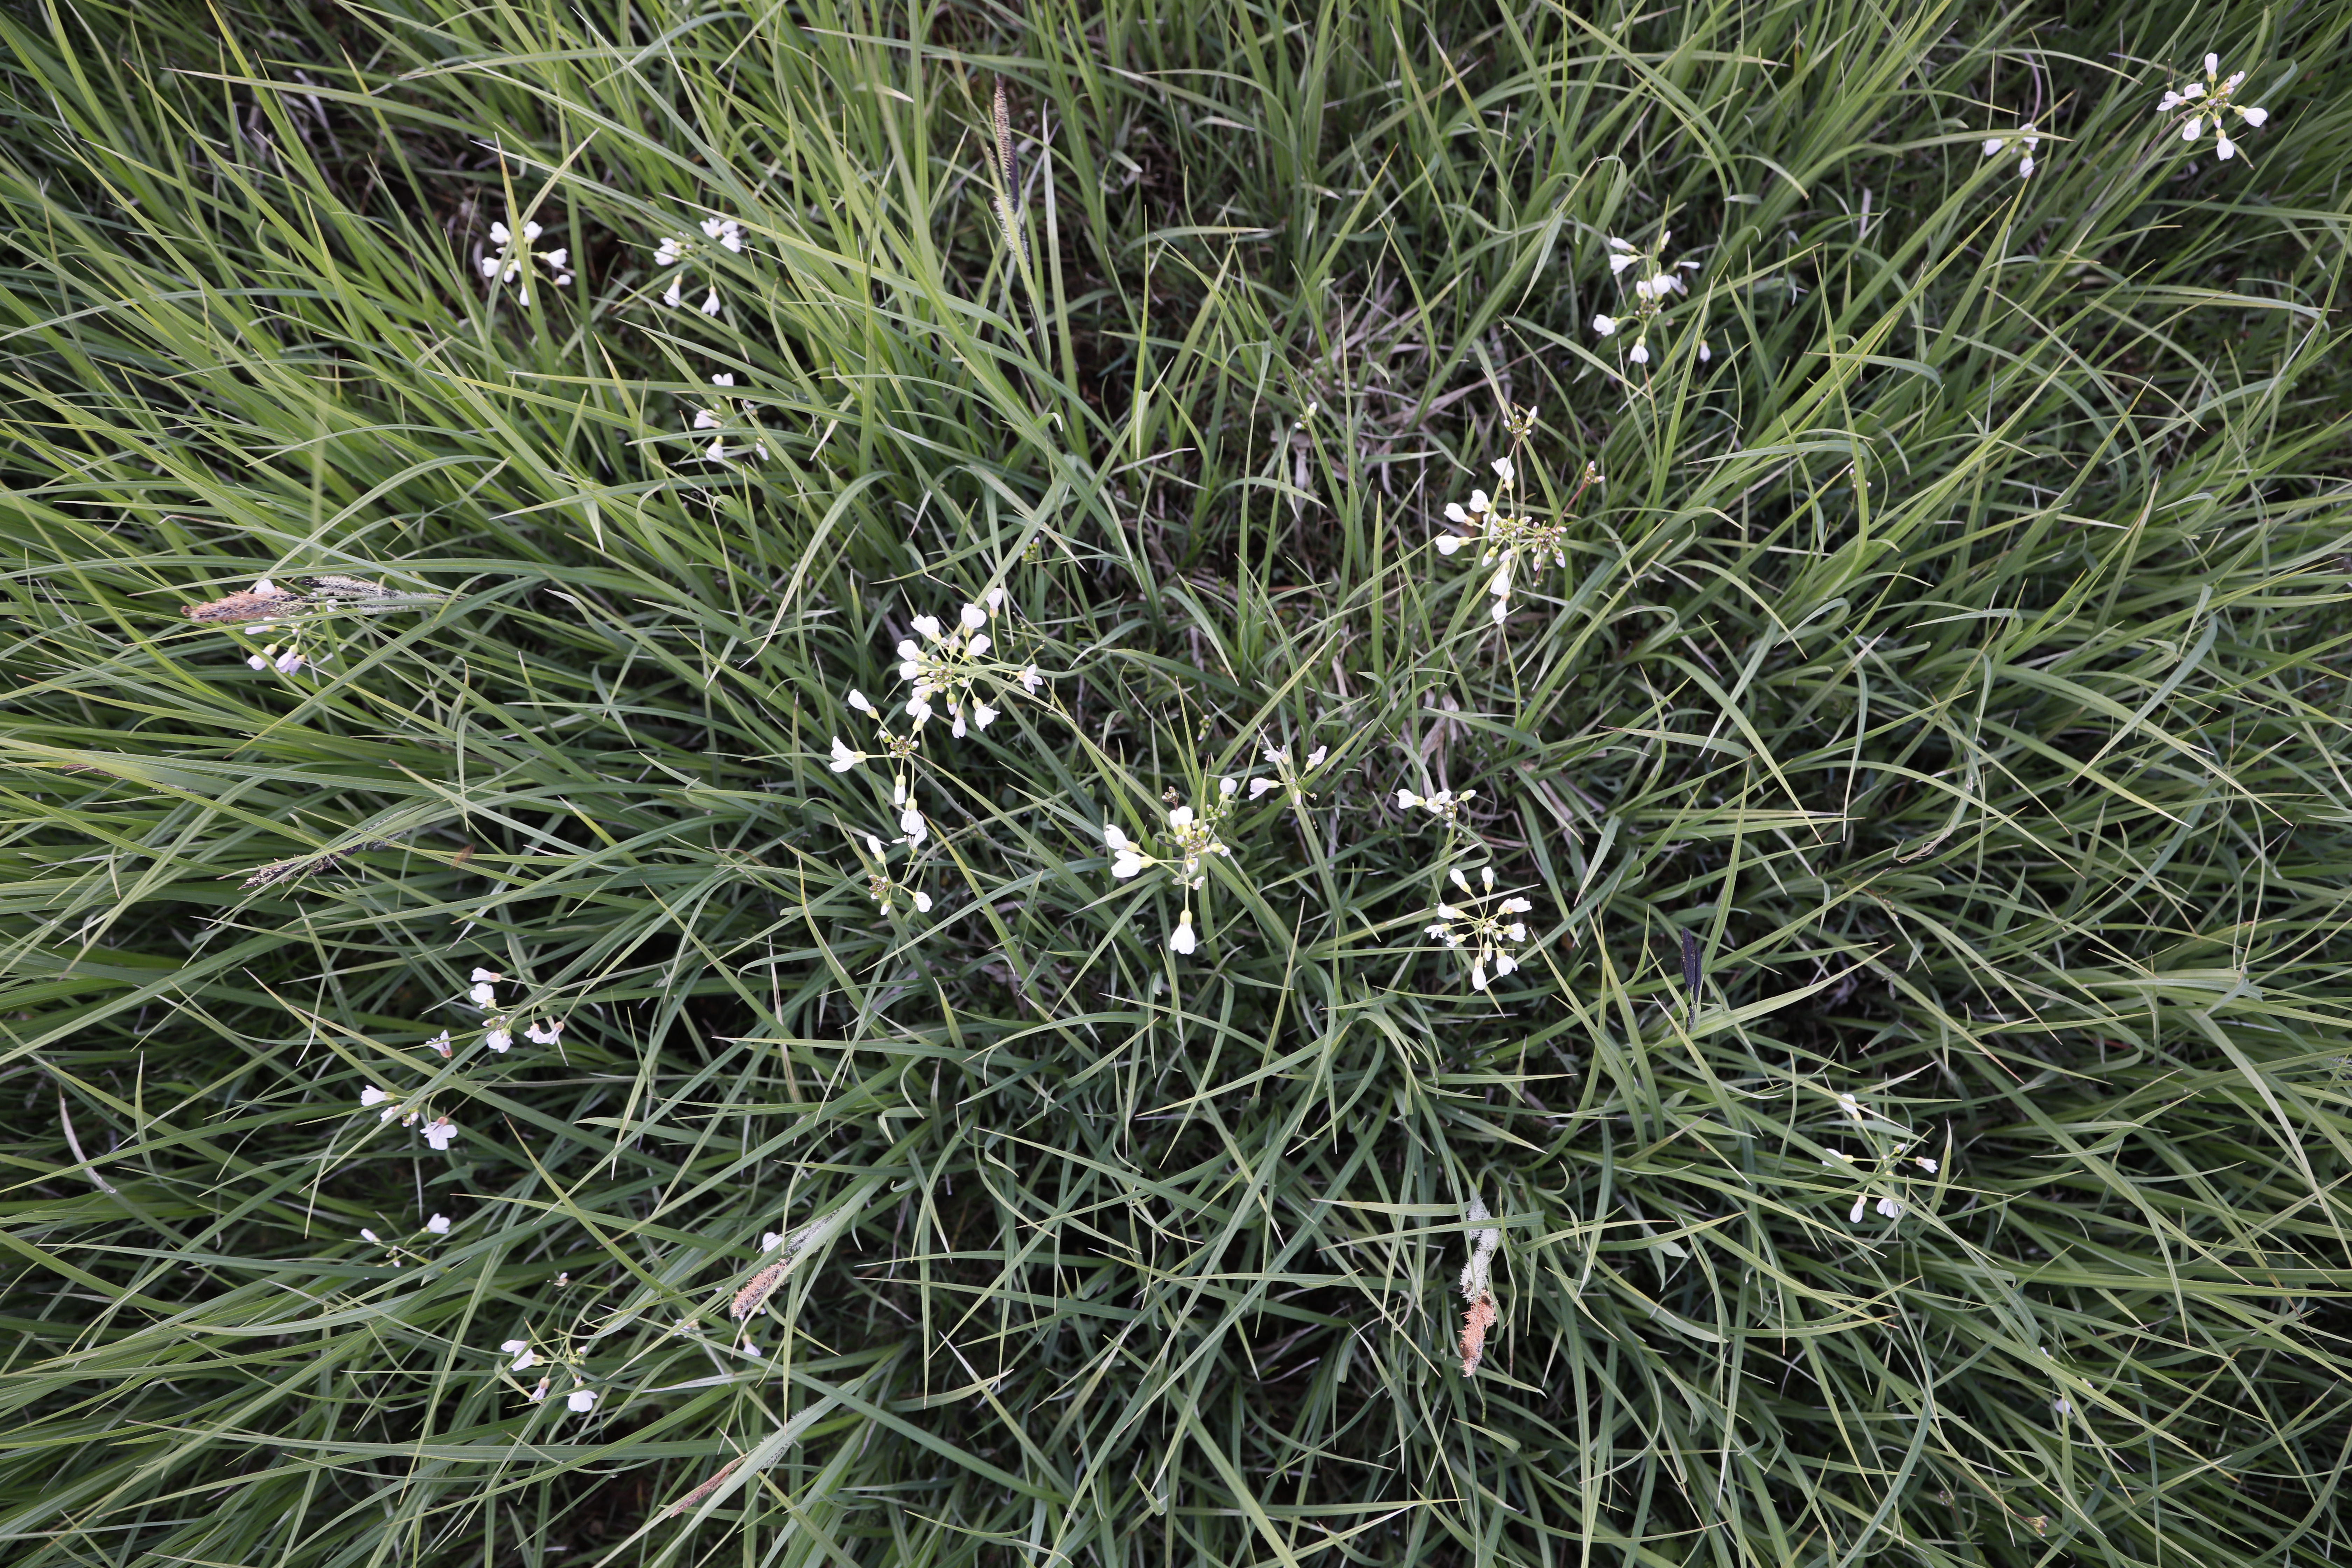
Plant species: Cardamine pratensis